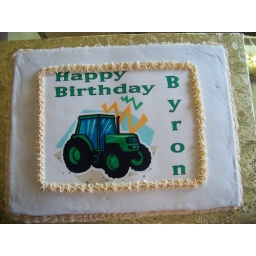
A 1/4 sheet white cake covered in white buttercream icing accented with gold icing and a picture of a tractor